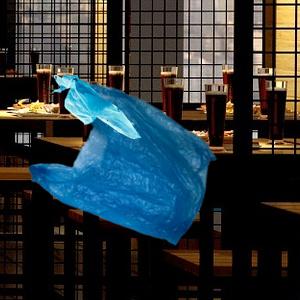
Label: plasticbags